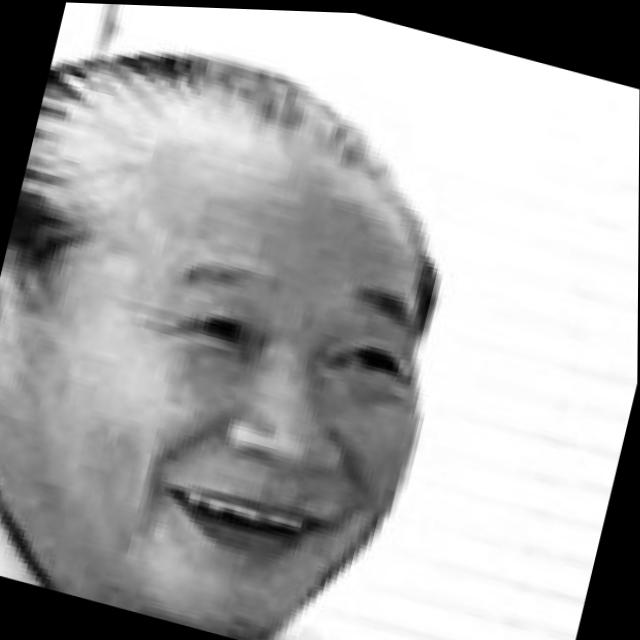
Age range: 45-64